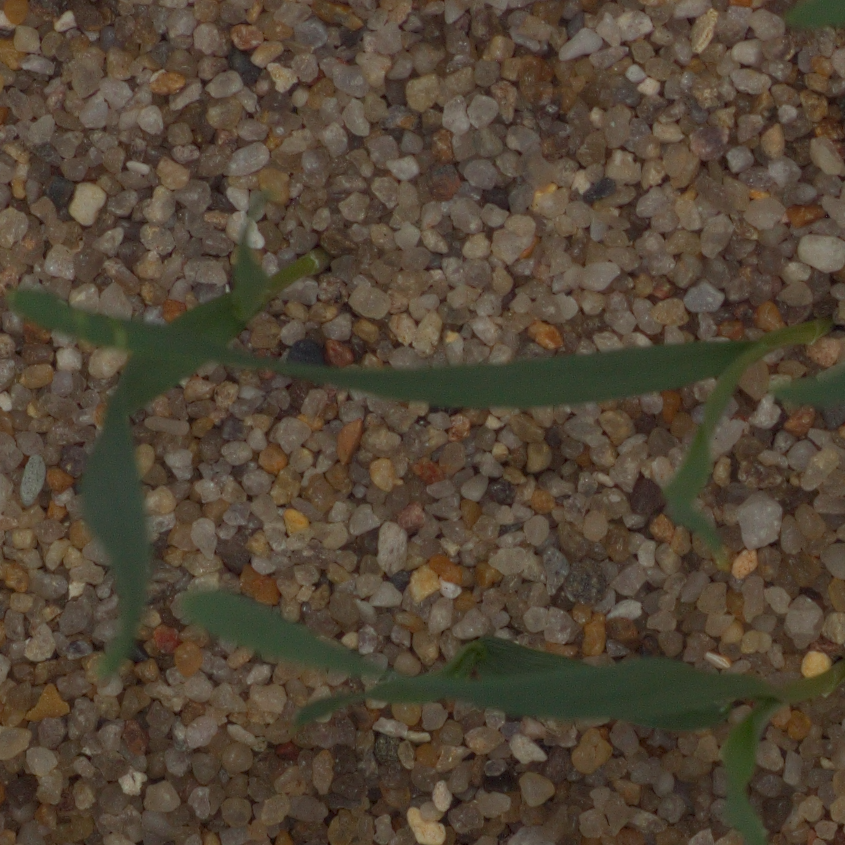
Label: common_wheat